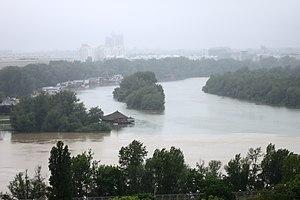
En mai 2014, de nombreuses inondations touchent une vaste région de l'Europe du Sud-Est, ainsi que l'Europe centrale. Entre les 13 et 18 mai, la dépression météorologique nommée Yvette, apporte les plus fortes inondations. Les précipitations relevées en Bosnie-Herzégovine et en Serbie sont les plus importantes enregistrées en 120 ans de mesures météorologiques. Le 20 mai, environ 49 personnes meurent en raison de la situation, et une centaine de milliers d'autres sont forcées d'évacuer leurs foyers. Les autorités indiquent que les inondations ont affecté plus de 1,6 million de personnes en Serbie et en Bosnie, après seulement une semaine.